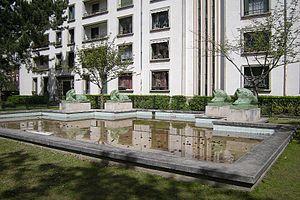
Square des frères Farman à Boulogne-Billancourt, lions initialement réalisés pour la fontaine de l'Institut à Paris
Boulogne-Billancourt est une commune française des Hauts-de-Seine et de la métropole du Grand Paris en région Île-de-France, la plus peuplée des communes franciliennes après Paris. Elle résulte de la réunion, réalisée sous le nom de Boulogne sur Seine en 1790, de Boulogne la Petite, paroisse érigée en 1343 autour de l'église Notre Dame de Boulogne sur Seyne, et de la rive droite de Saint-Cloud. Le nom de Boulogne Billancourt, tardivement adopté en 1926, acte le démantèlement, au profit du XVIᵉ arrondissement, du vaste territoire de Longchamp et du Bois de Boulogne, et l'adjonction, accordée en 1860 comme une compensation, de Billancourt, écart d'Auteuil devenu dans l'entre deux guerres le fief historique des usines Renault.